Orthodox stance

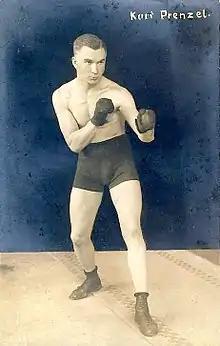
Kurt Prenzel, boxer of the 1920s, displaying orthodox stance with left hand and left foot to the fore

In combat sports such as boxing and MMA, an orthodox stance, is one in which the fighter places their left foot in front, thus placing their left side closer to the opponent. Because it places the right side (the stronger side for most people) in the rear, the orthodox stance can allow for more rotation and distance to accelerate right sided strikes, in turn generating more power. This makes it the most common stance in boxing, as well as MMA, and primarily used by right-handed fighters.